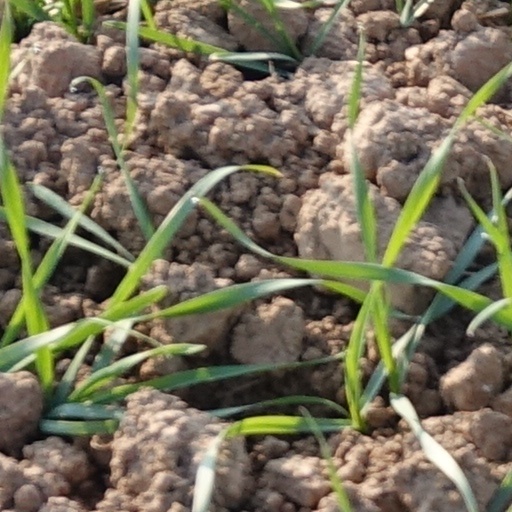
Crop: wheat